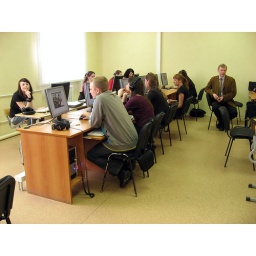
This is the shiny new computer lab in the university basement.